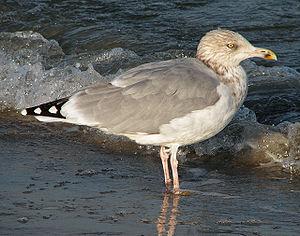
Le Goéland argenté est une espèce d'oiseau de mer européen de taille moyenne de la famille des Laridae. Blanc à dos gris, il est génétiquement proche des autres goélands à tête blanche du genre Larus. Mâle et femelle sont presque identiques, mais le juvénile possède un plumage très différent et met quatre ans à acquérir son plumage d'adulte.